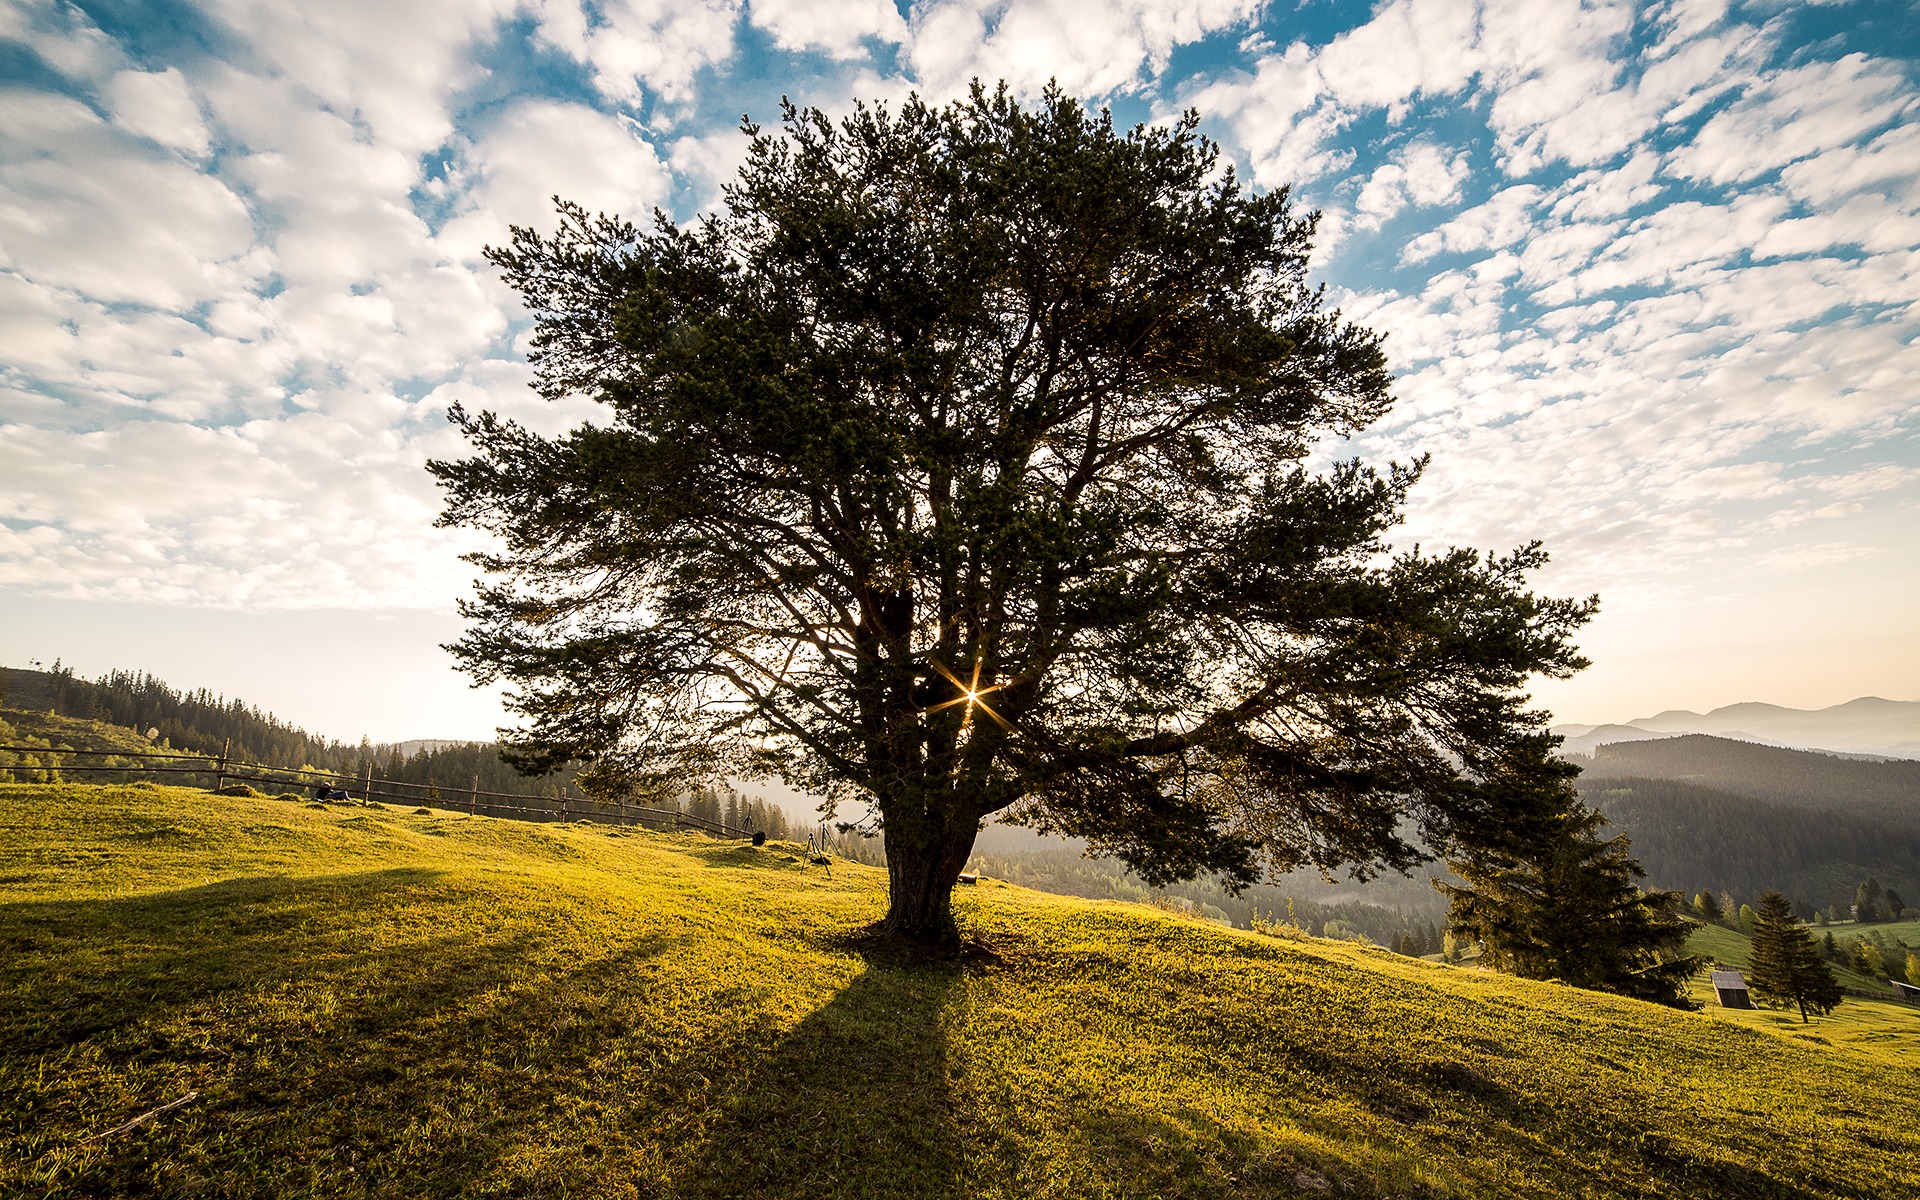
landscape, tree, nature, grass, horizon, cloud, plant, sky, field, meadow, countryside, sunlight, morning, leaf, hill, flower, dawn, autumn, season, fields, romania, rural area, woody plant, campulung